Women's cinema

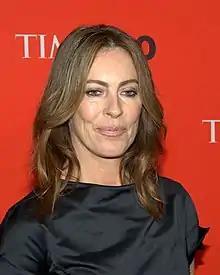

Barbra Streisand, best known as an actress and singer, directed the film "Yentl" in 1983, thus becoming the first woman to write, produce, direct, and star in a major studio film. She was the first woman to win the Golden Globe Award for Best Director in 1983.